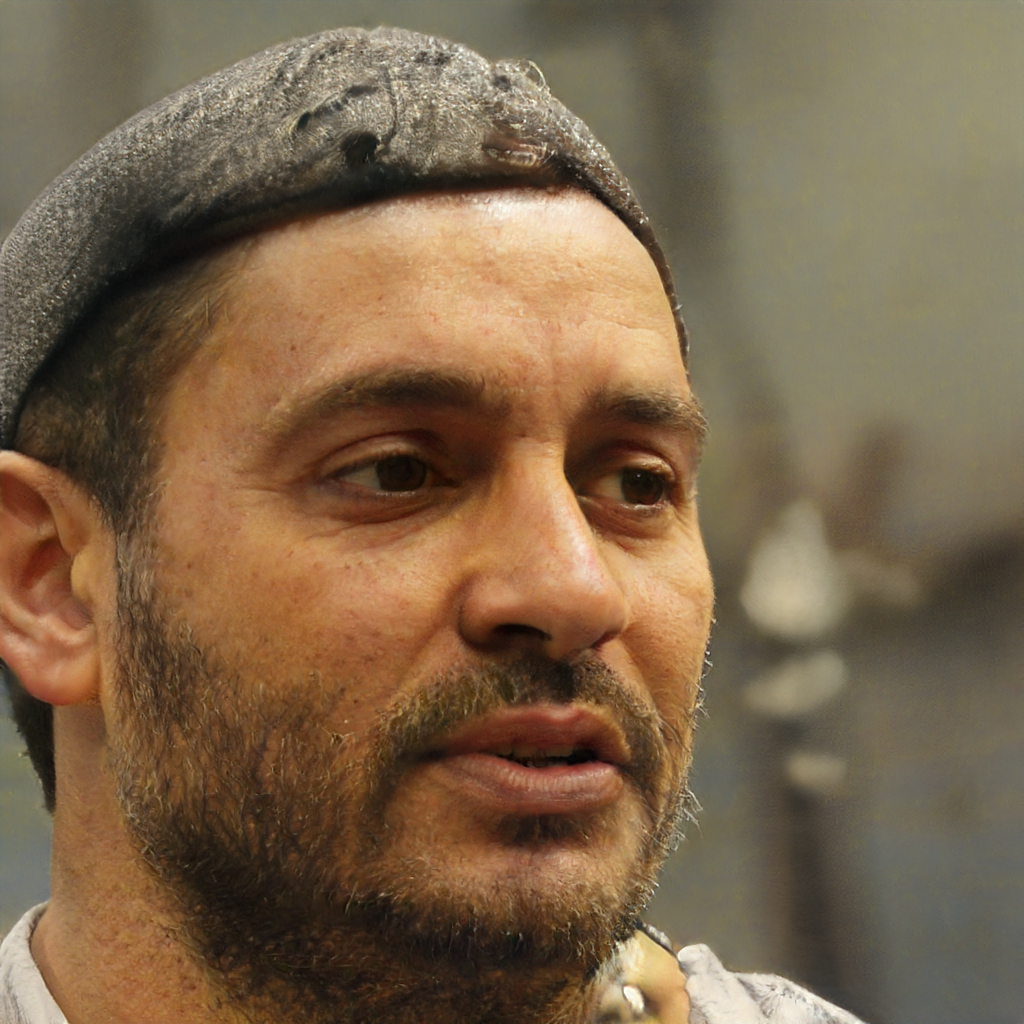
Gender: Male